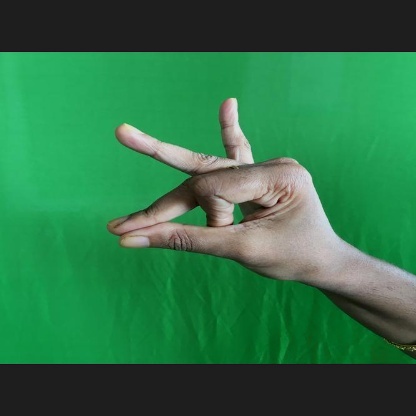
Mudra: Bramaram